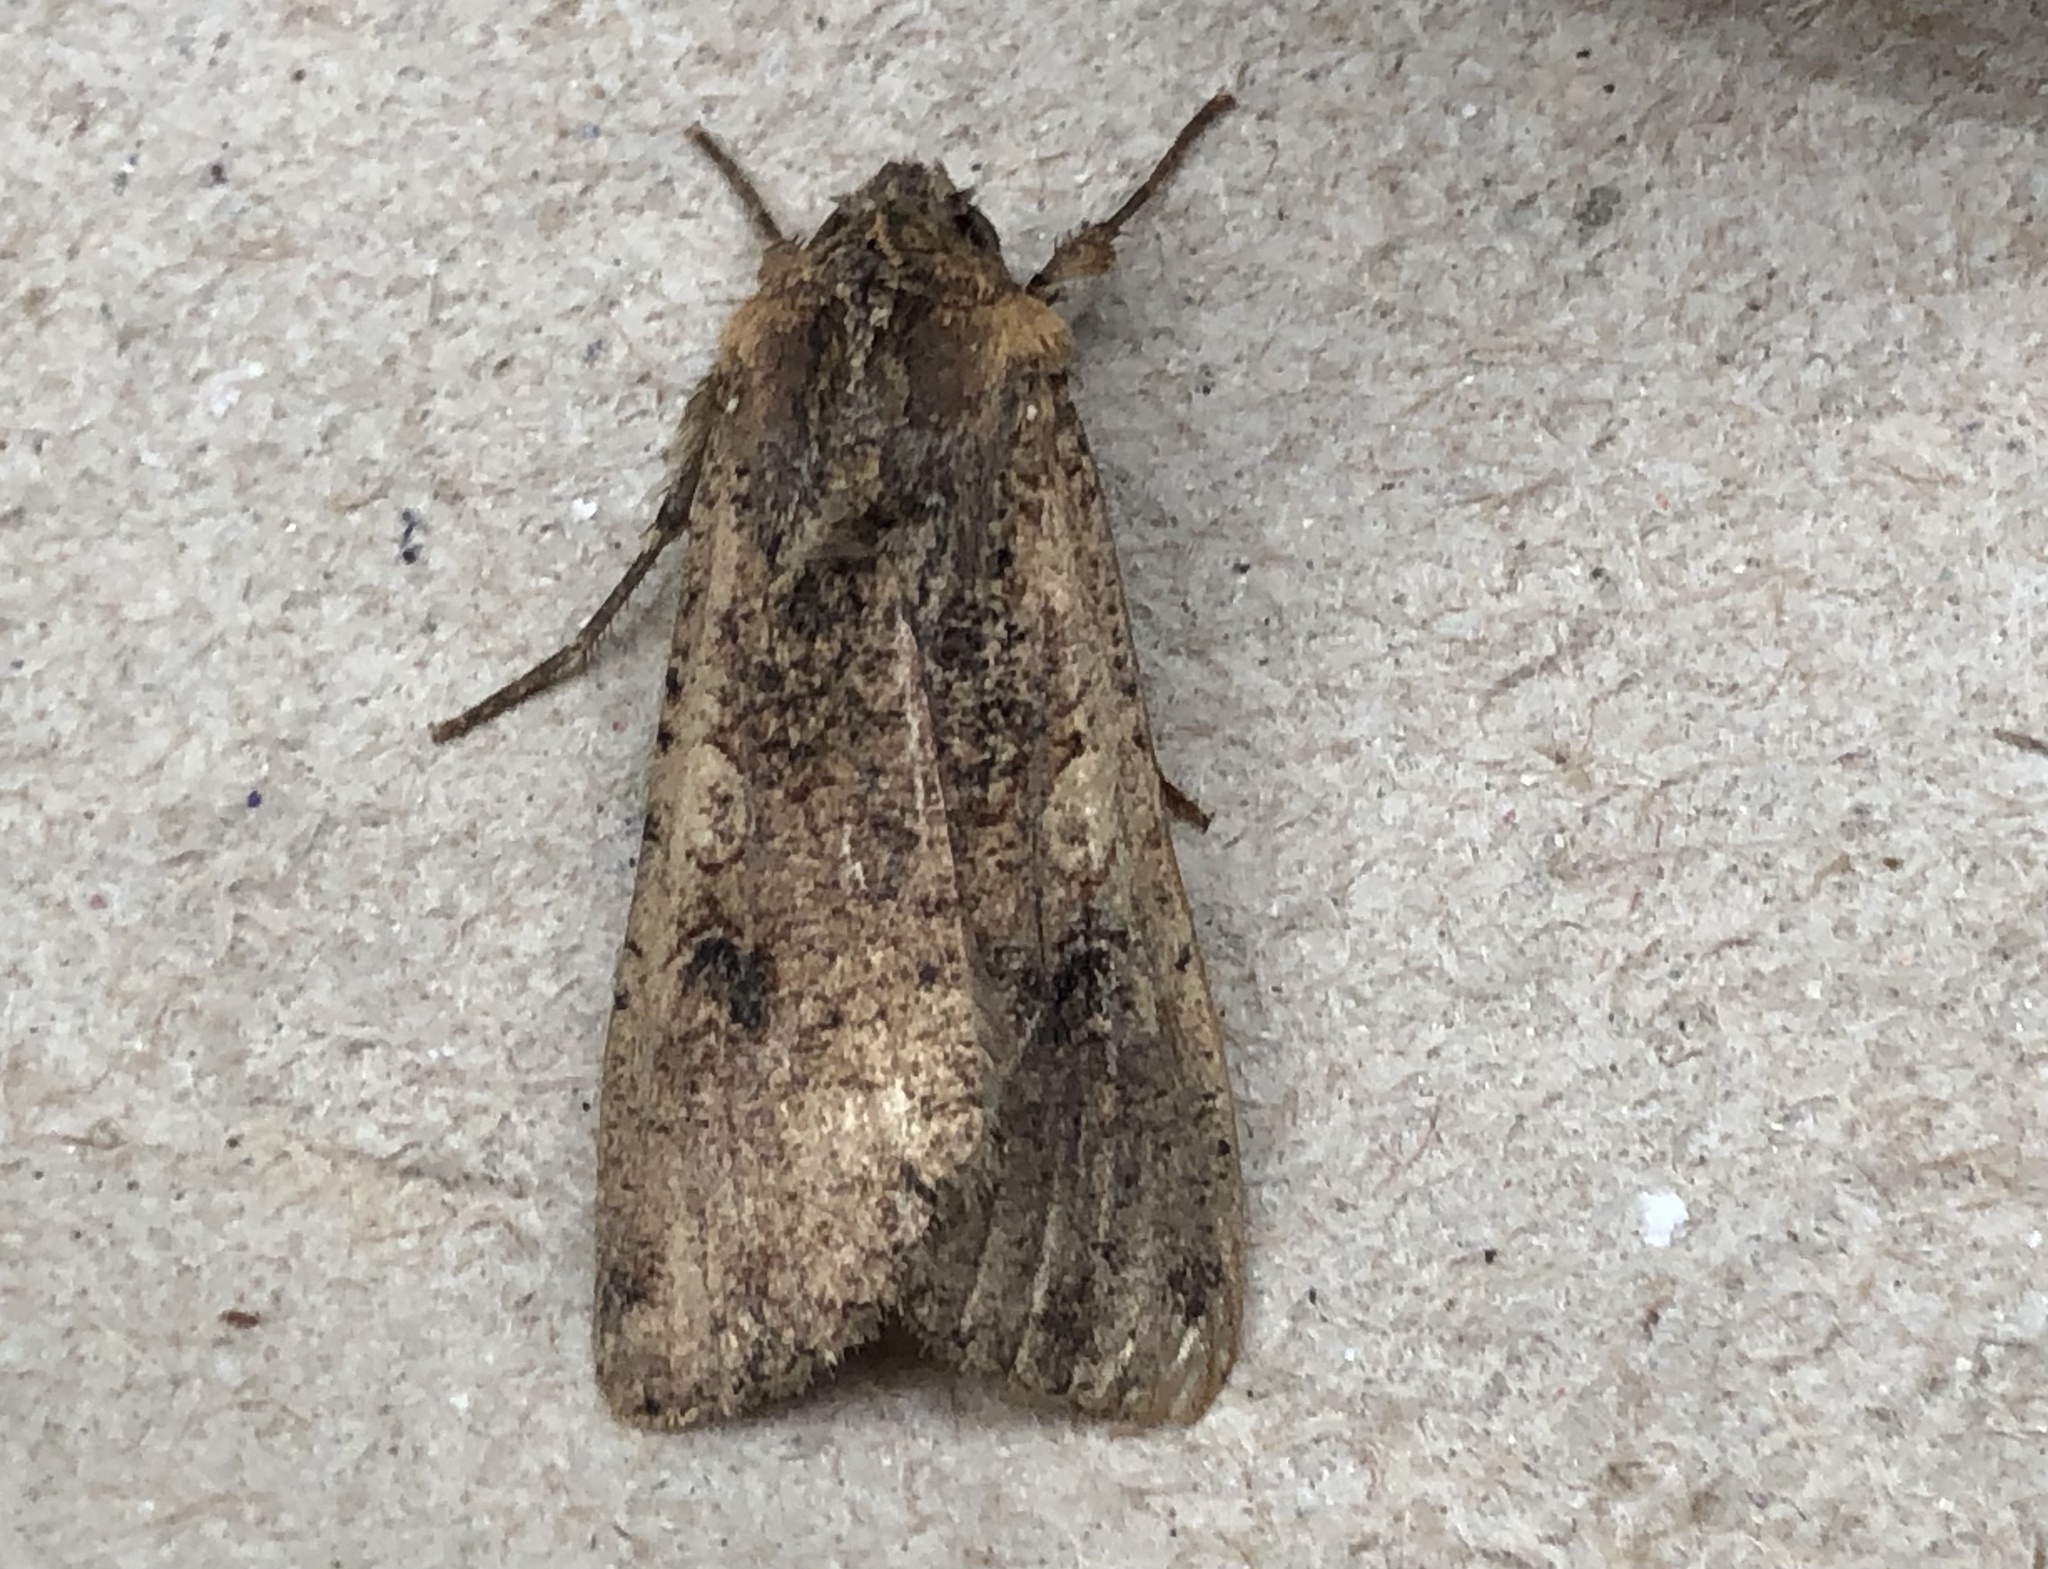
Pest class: cutworms